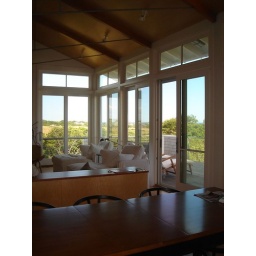
2nd floor windows in living area